Kerala Police

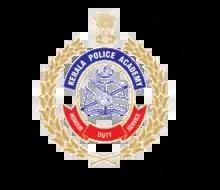

The Kerala Police Academy is headed by the Director of the rank of Additional Director General of Police. The Director is assisted by Joint Directors, assistant directors, HODs, etc. The academy is situated at Thrissur. The academy will cater to the training needs of all officers of police department including IPS officers.